Giantkiller

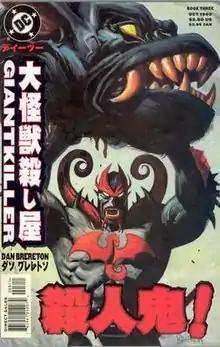
Yochu the Giantkiller lifts up the head of a defeated giant monster, from "Giantkiller" #3.

Giantkiller is a limited comic-book series created by Dan Brereton and published by DC Comics. The series ran 6 issues and spawned a one shot handbook called "Giantkiller A to Z: A Field Guide to Big Monsters". The series has since been collected in a trade-paperback format by Image Comics.